Larry Evans (author)

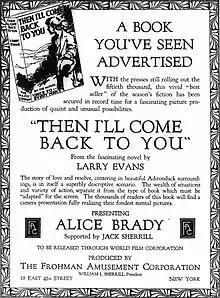
Advertisement for Frohman Amusement Corporation's silent film adaptation of Then I'll Come Back to You

"Then I'll Come Back to You" was a novel by Evans that was adapted into a Frohman Amusement Corporation film in 1916 starring Alice Brady with actor Jack Sherrill in a supporting role.